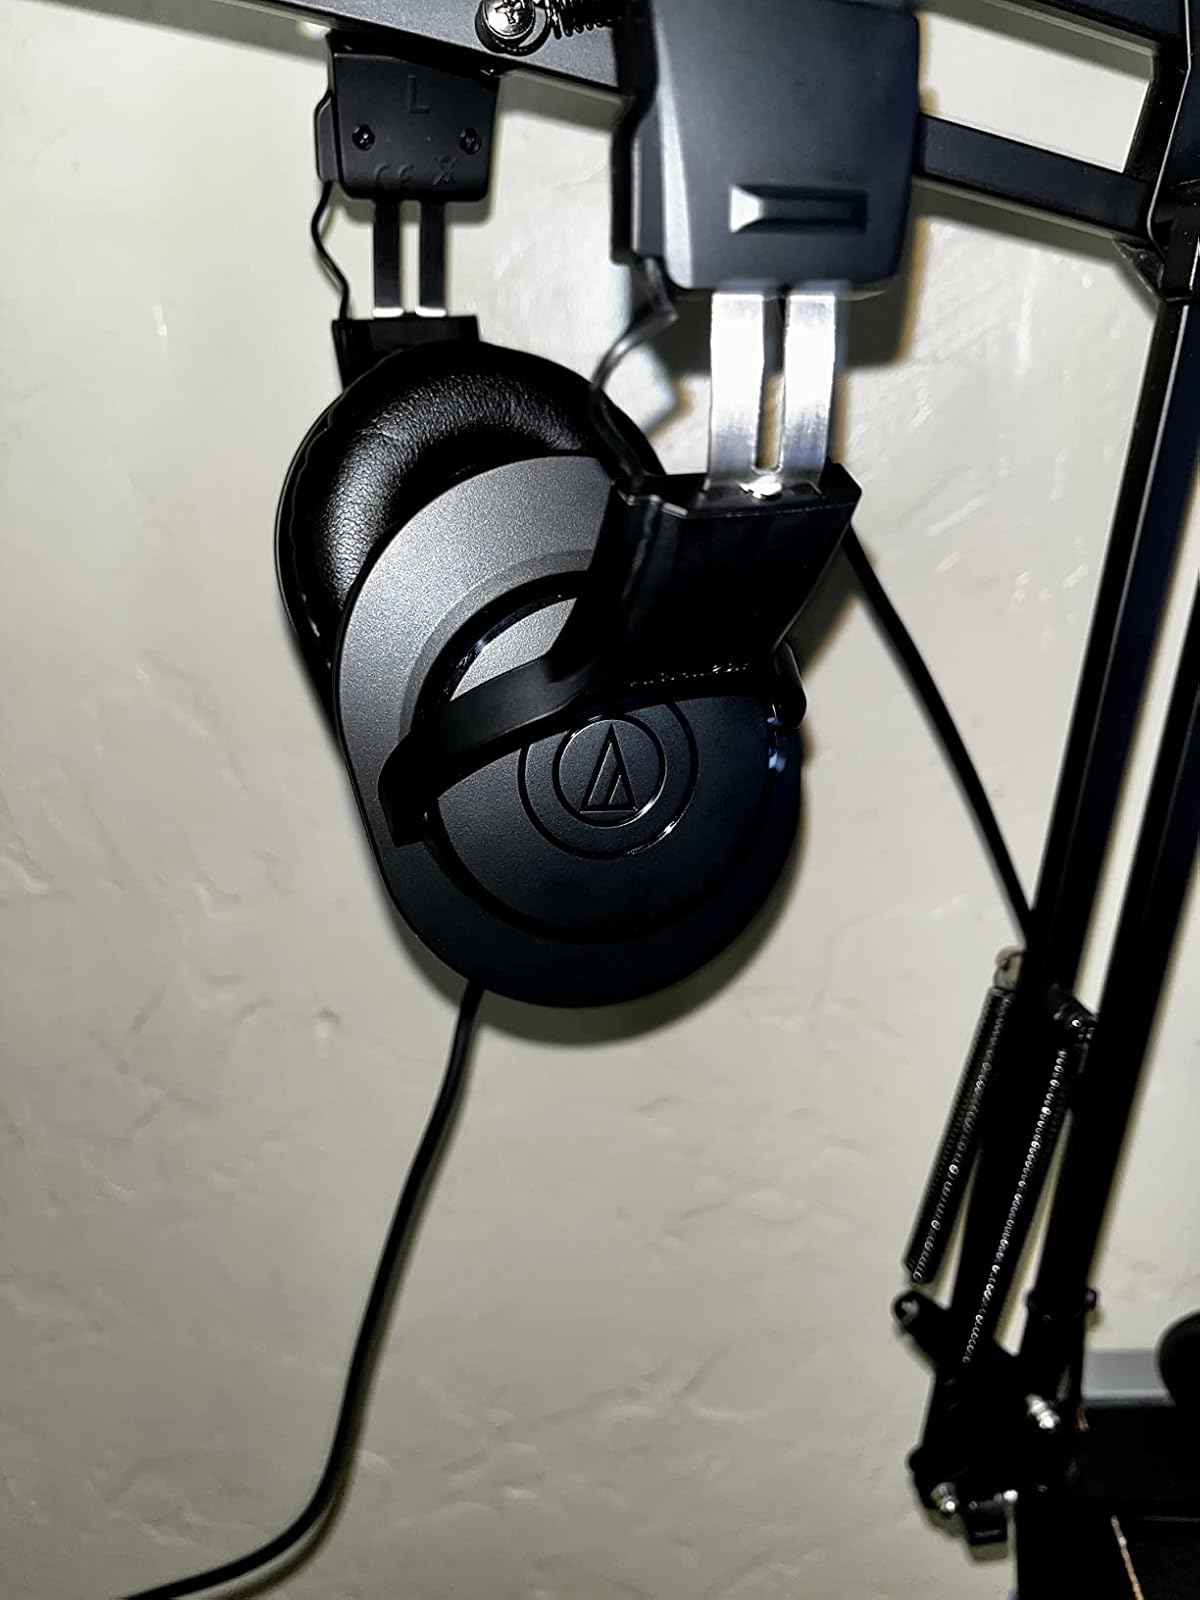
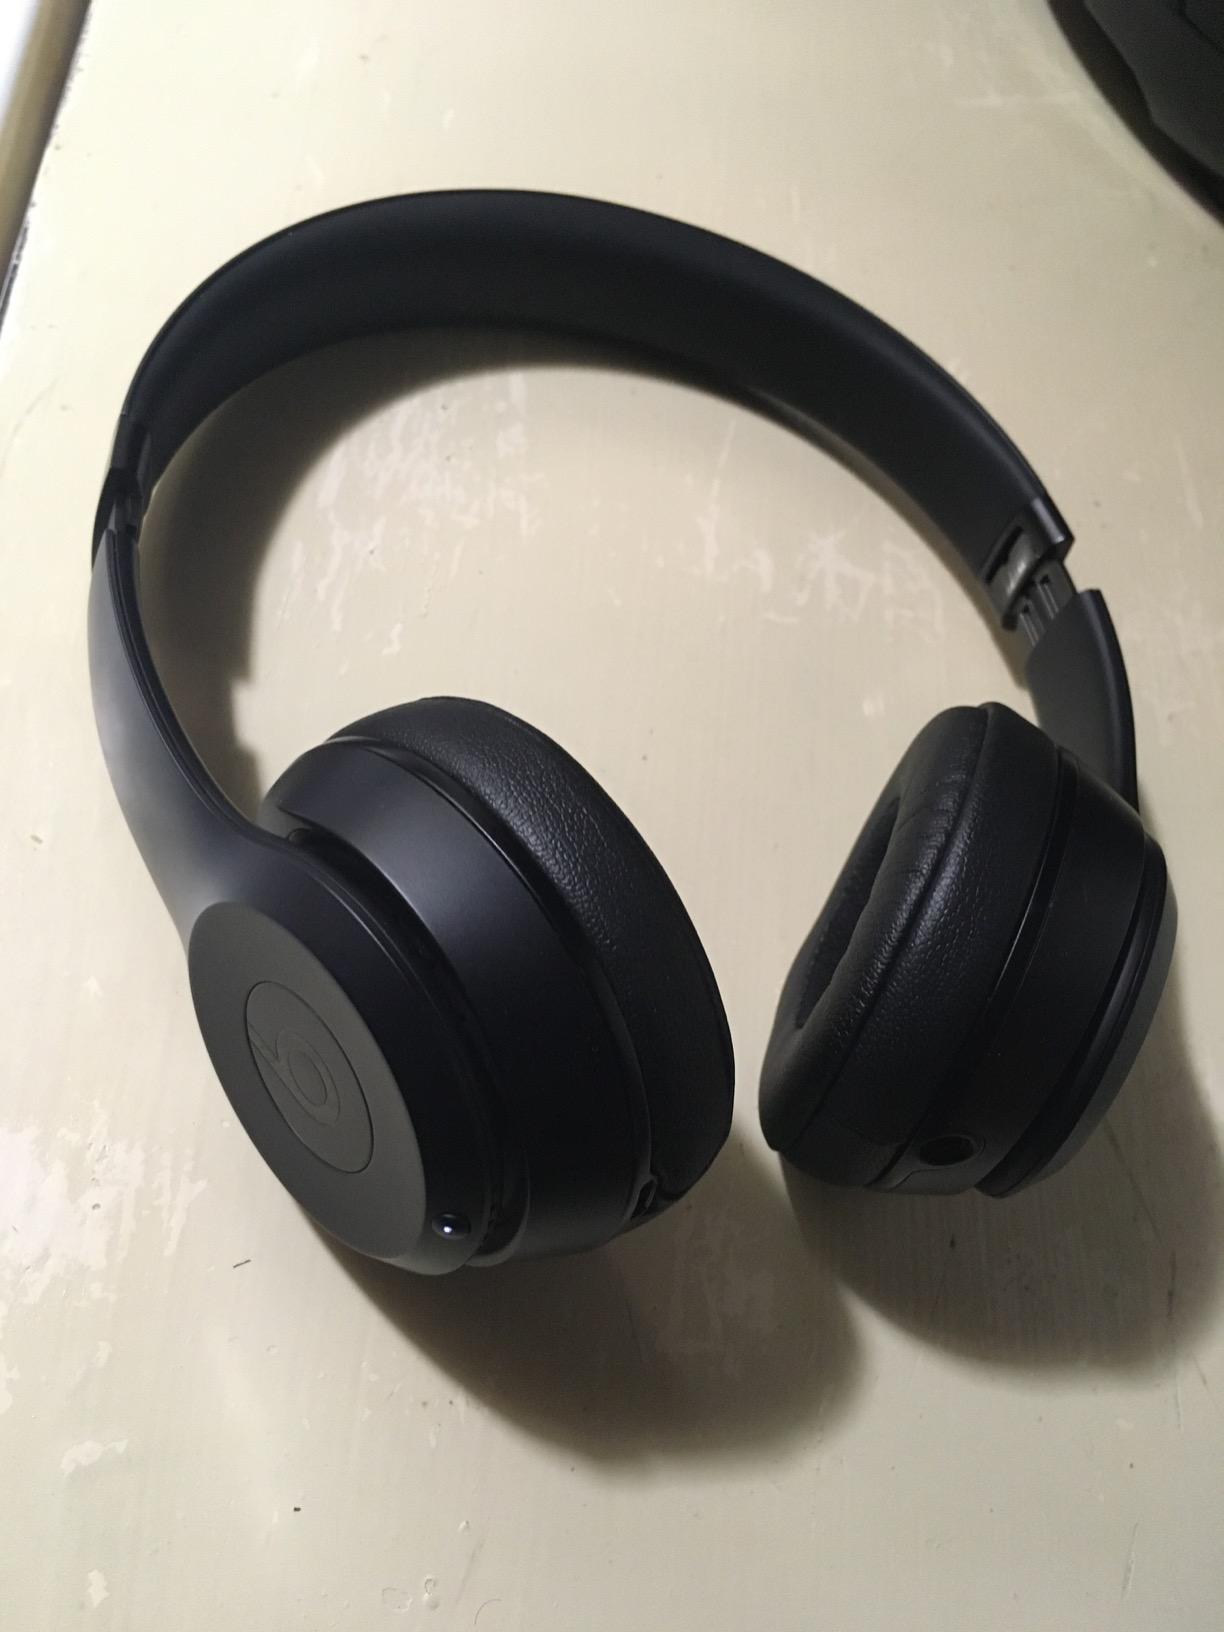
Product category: headphones
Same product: no